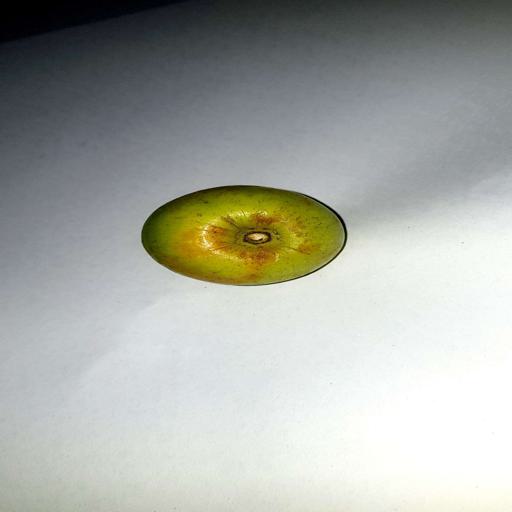
Label: healthy